Energy in Armenia

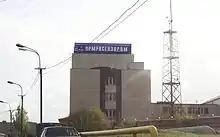
Headquarters of Gazprom Armenia in Yerevan's Kanakerr district

Natural gas represents a large portion of total energy consumption in Armenia, accounting for 50% and is the primary means of winter heating in the country.